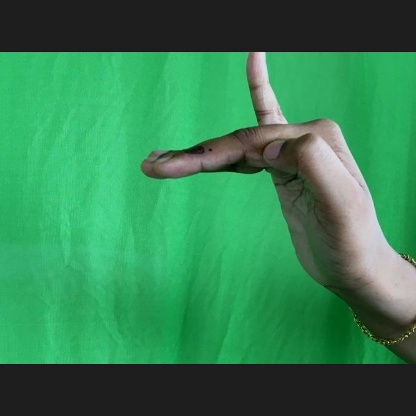
Mudra: Hamsapaksha